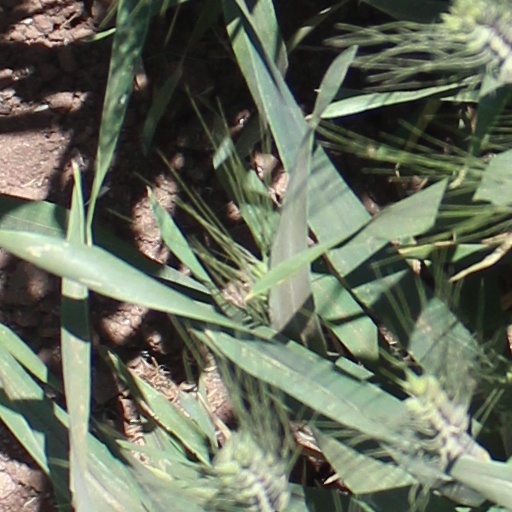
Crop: wheat